Cran-Gevrier

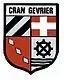
View of Cran-Gevrier, coming from Annecy

Cran-Gevrier is a former commune in the Haute-Savoie department in the Auvergne-Rhône-Alpes region in south-eastern France. On 1 January 2017, it was merged into the commune Annecy.